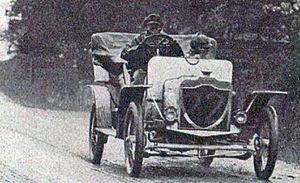
Ernest Curtis, sur Rover 20 hp, vainqueur du RAC Tourist Trophy 1907, La Vie au Grand Air, 15 juin 1907, p. 403
Le RAC Tourist Trophy est une course automobile organisée par le Royal Automobile Club d'Angleterre.